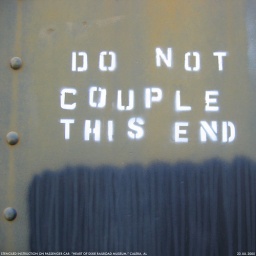
Detail of a train car at the &amp;quot;Heart of Dixie Railroad Museum&amp;quot; in Calera, Alabama